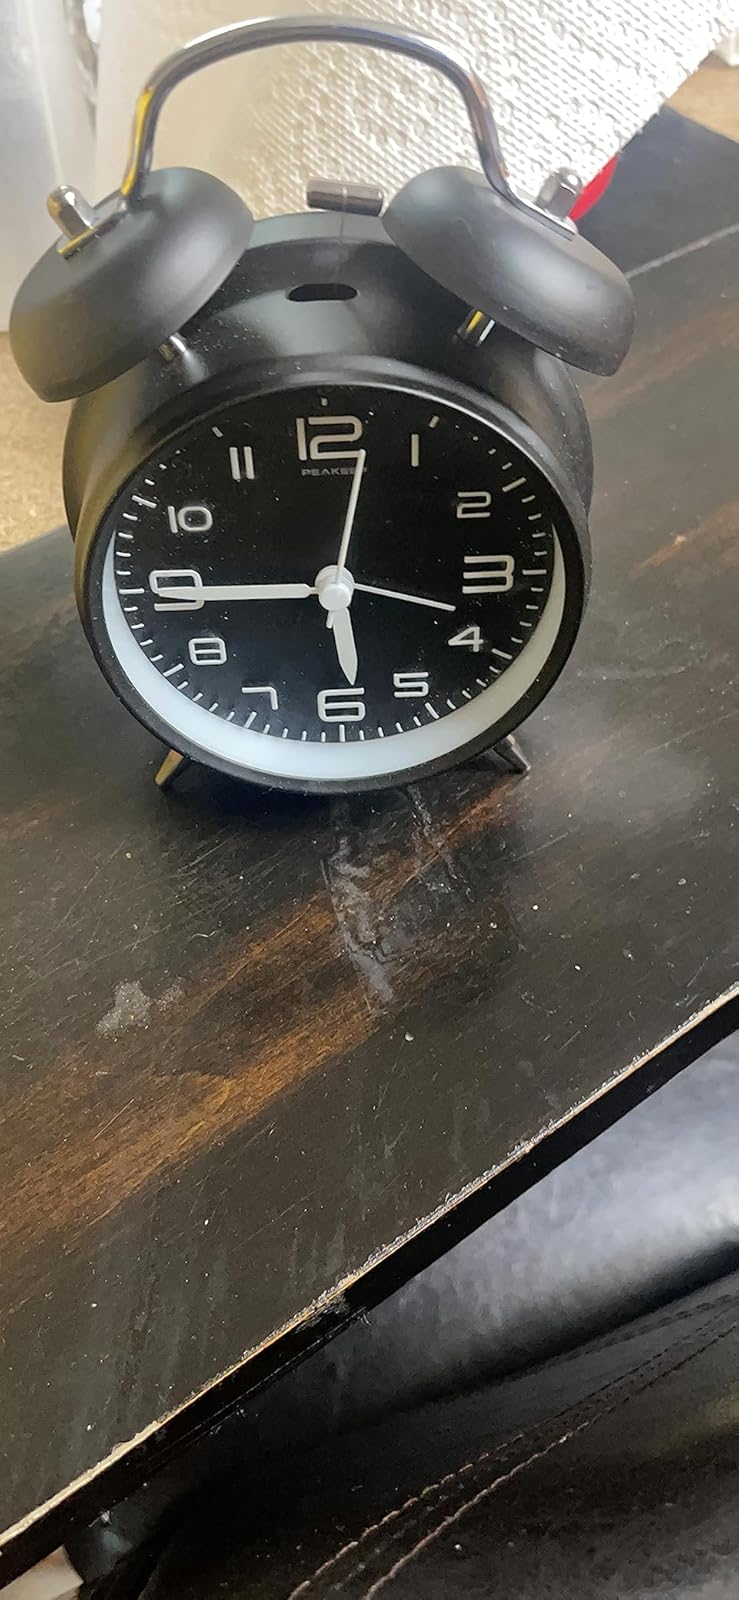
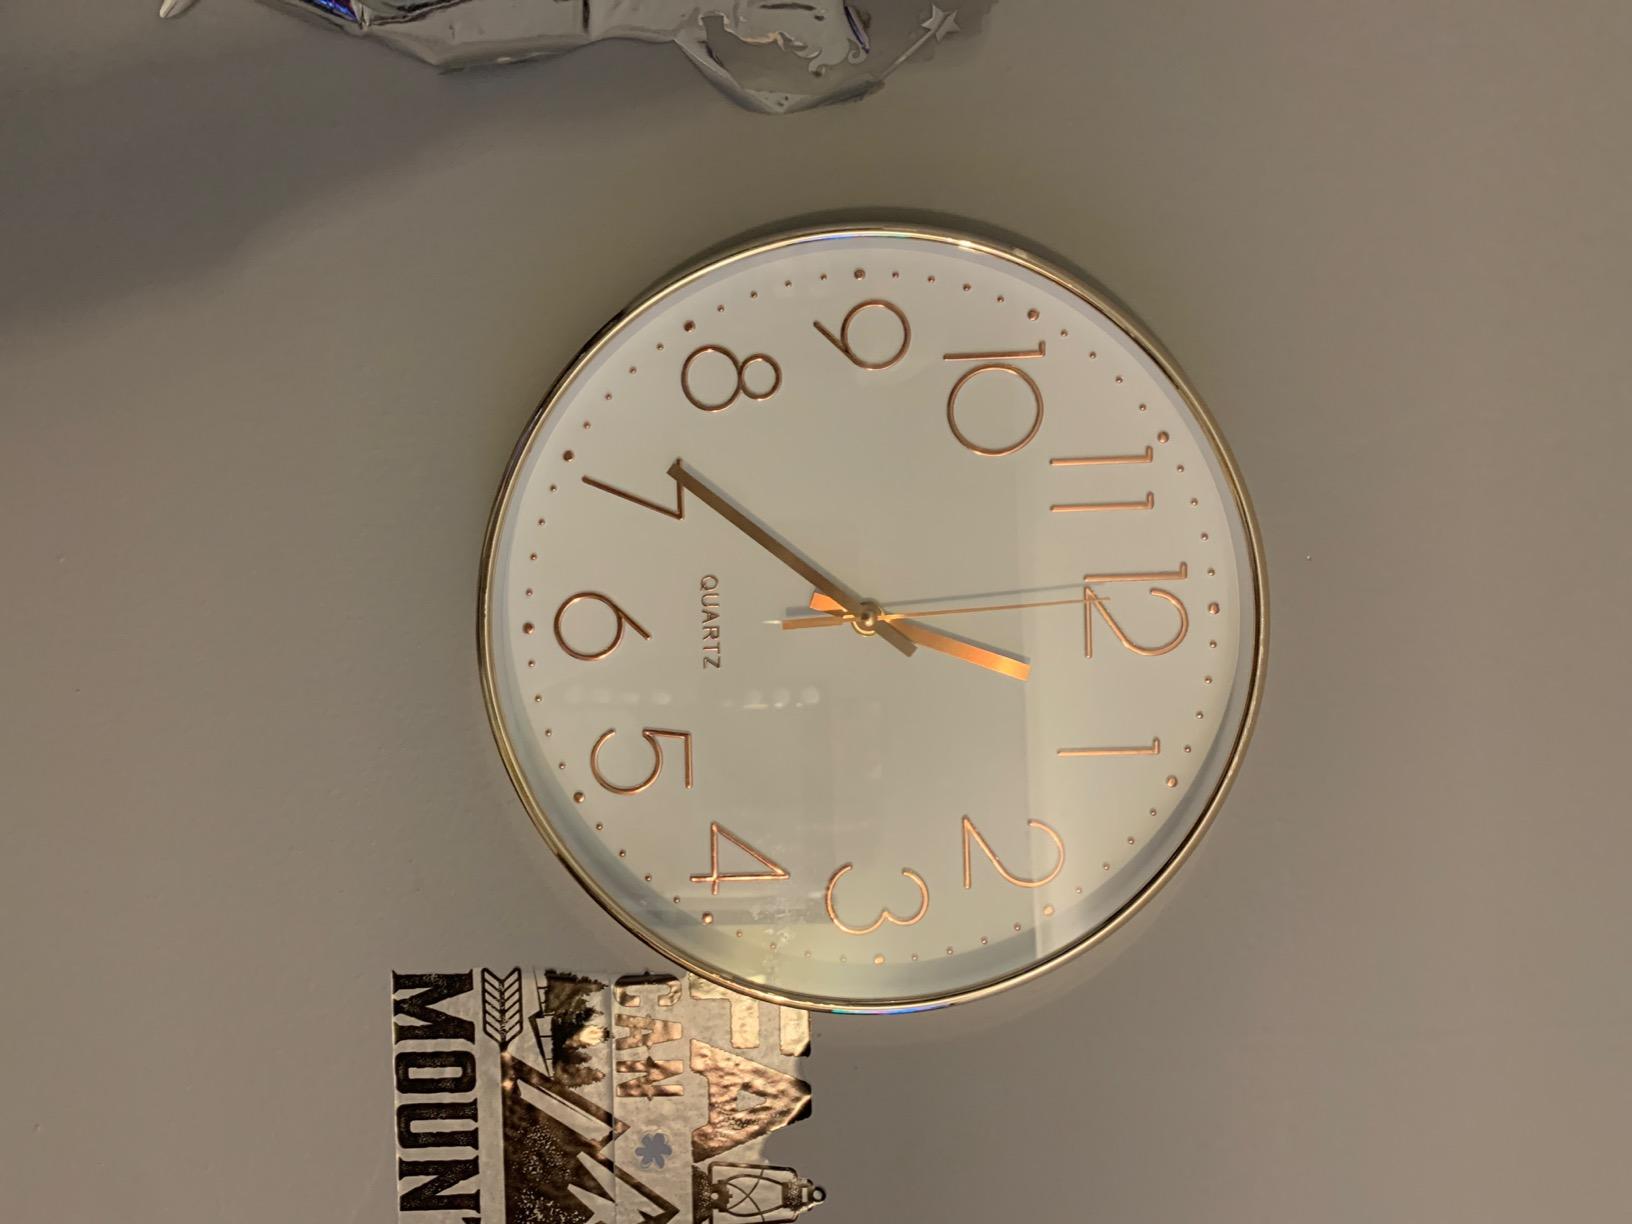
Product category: clock
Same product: no